Answer in natural language. Considering the relative positions, where is Doorway with respect to beautiful wall painting? Choose between the following options: left or right
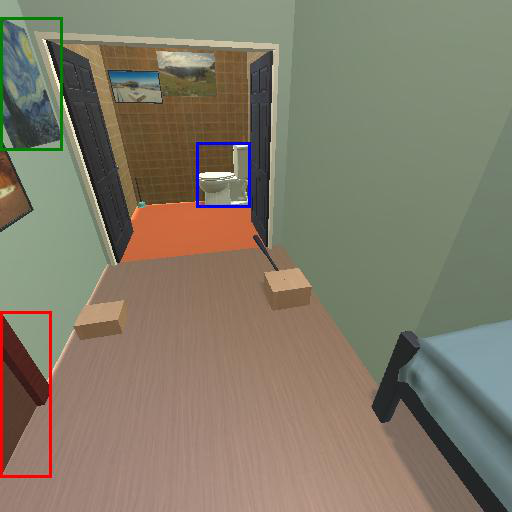
<answer>right</answer>